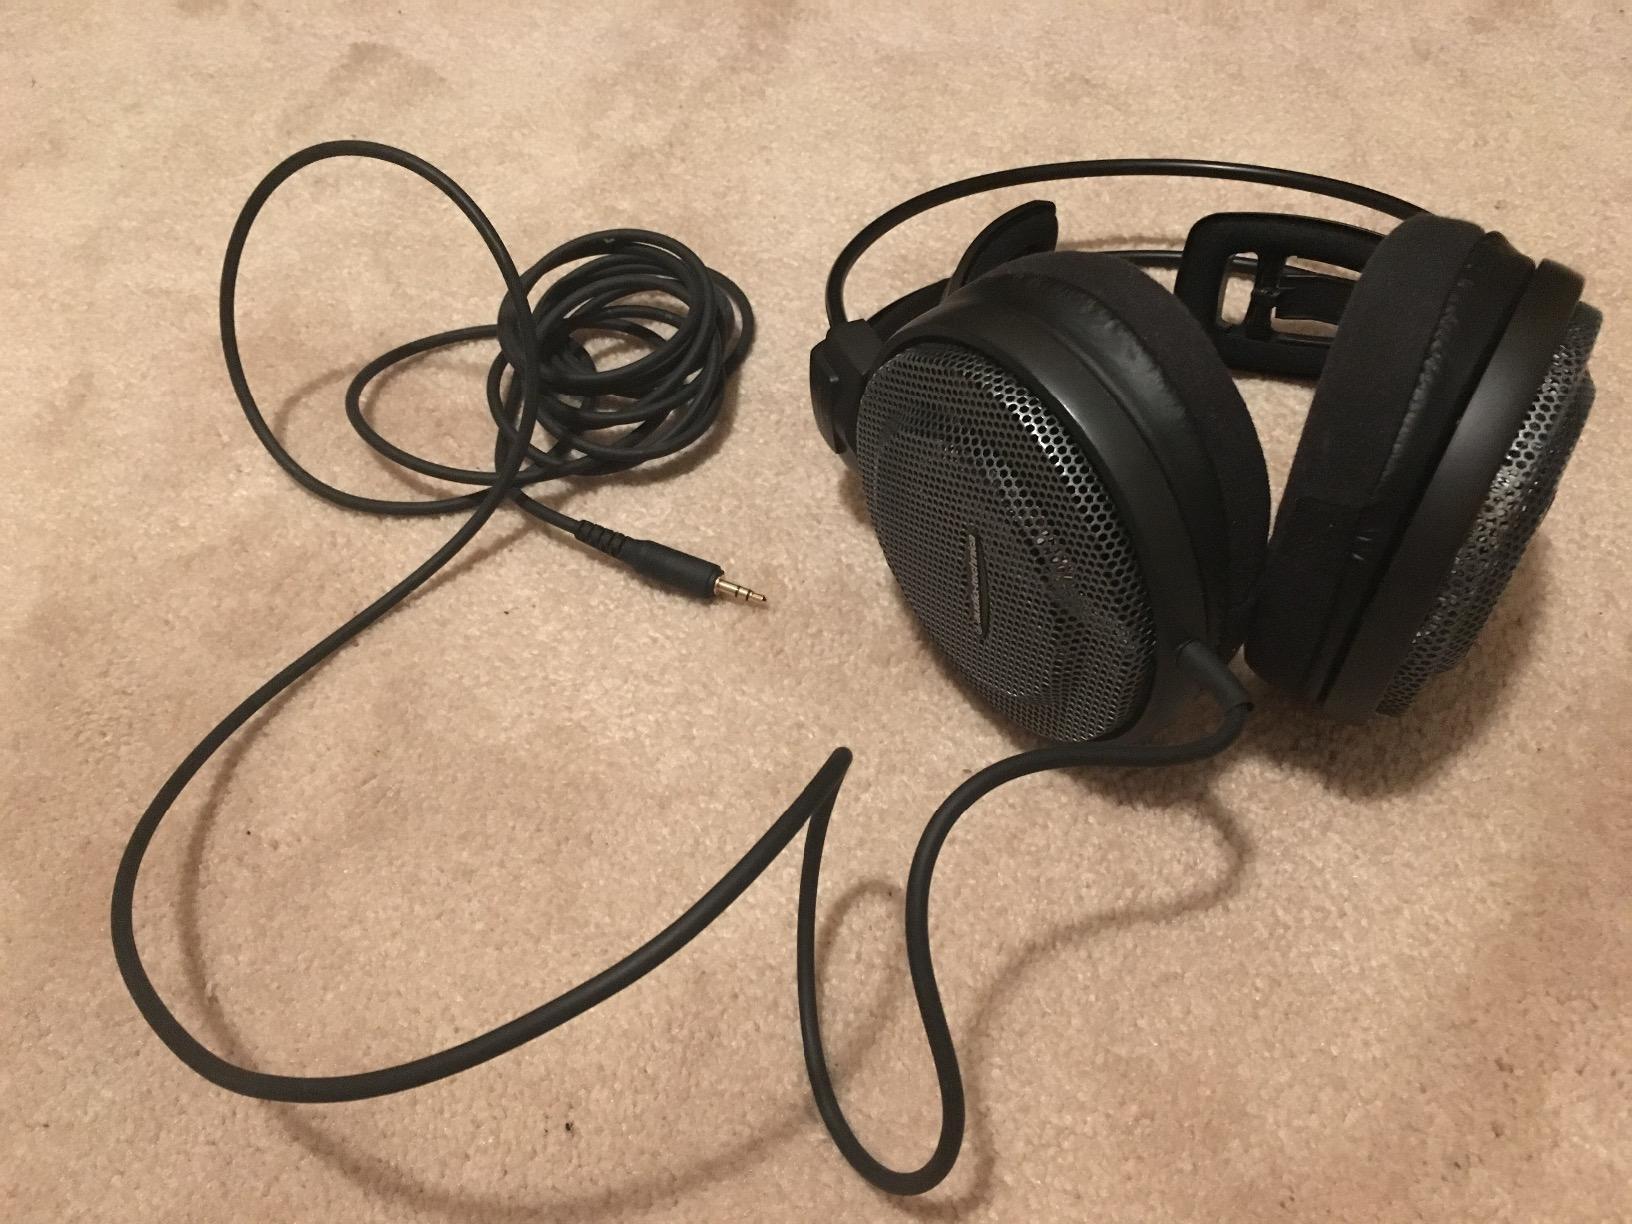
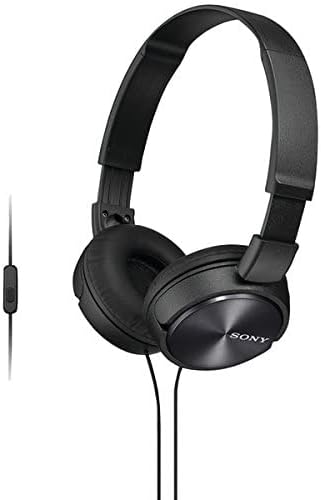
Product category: headphones
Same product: no